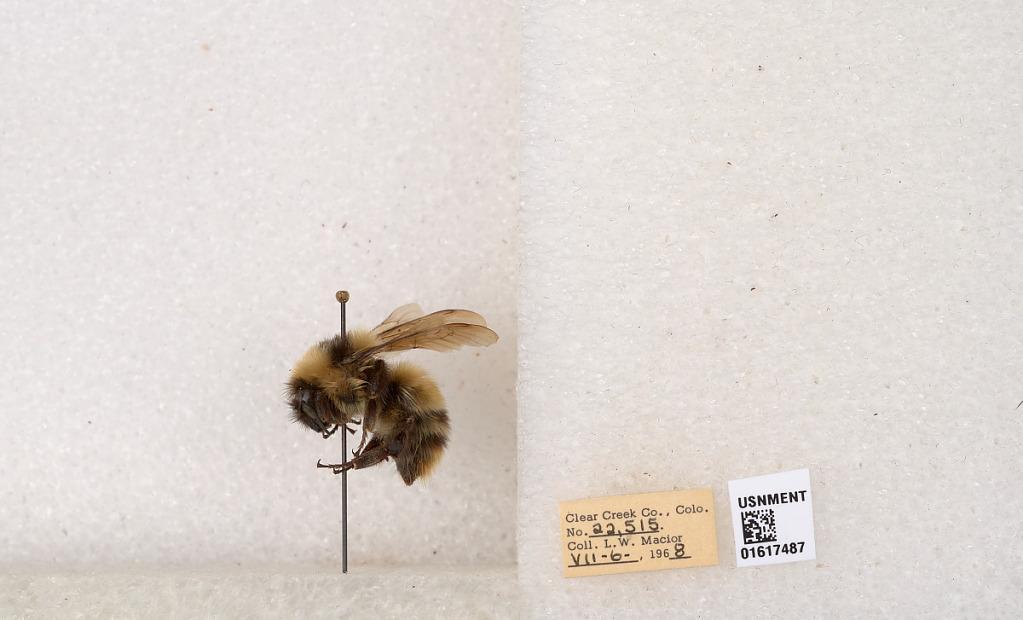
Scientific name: Bombus kirbyellus
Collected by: L. Macior
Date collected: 1968-7-6
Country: United States
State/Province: Colorado
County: Clear Creek
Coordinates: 39.6891, -105.644